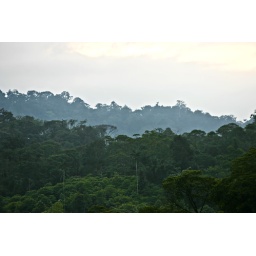
Rain forest trees in Ecuador.